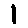
Label: 1